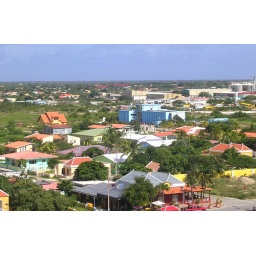
Just some houses and other buildings in bright colors, in Kralendijk.